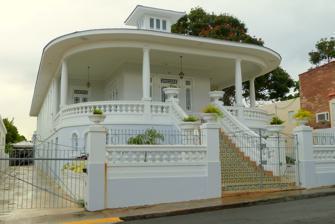
Building: Berta Sepulveda House
Country: Puerto Rico
Year built: 1927
United States historic place Berta Sepulveda House U.S. National Register of Historic Places Puerto Rico Historic Sites and Zones Sepulveda House in 2017. Location 37 Luis Muñoz Rivera Street Sabana Grande, Puerto Rico Coordinates 18°04′43″N 66°57′34″W / 18.0786111°N 66.9594444°W / 18.0786111; -66.9594444 Built 1927 Architect Rafael Bofill Architectural style Eclectic Vernacular NRHP reference No. 94000624 RNSZH No. 2000-(RO)-19-JP-SH Significant dates Added to NRHP June 17, 1994 Designated RNSZH December 21, 2000 The Berta Sepúlveda House ( Spanish : Casa Berta Sepúlveda ) is a historic residence located in Sabana Grande Pueblo , the administrative and historic center of the municipality of Sabana Grande, Puerto Rico . It was designed by Mayagüez -native self-made architect Rafael Bofill and built between 1926 and 1927 in a traditional vernacular style with elements inspired by the newly emerging Modern architecture , particularly the Prairie -style. Its most distinctive feature is its wide curved balcony with its Tuscan-style columns. It was added to the National Register of Historic Places in 1994 and on the Puerto Rico Register of Historic Sites and Zones in 2000. See also National Register of Historic Places listings in western Puerto Rico References